Teatro San Angelo

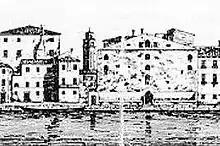

The Teatro San Angelo (in Venetian) or Teatro Sant'Angelo (in Italian) was once a theatre in Venice which ran from 1677 until 1803.